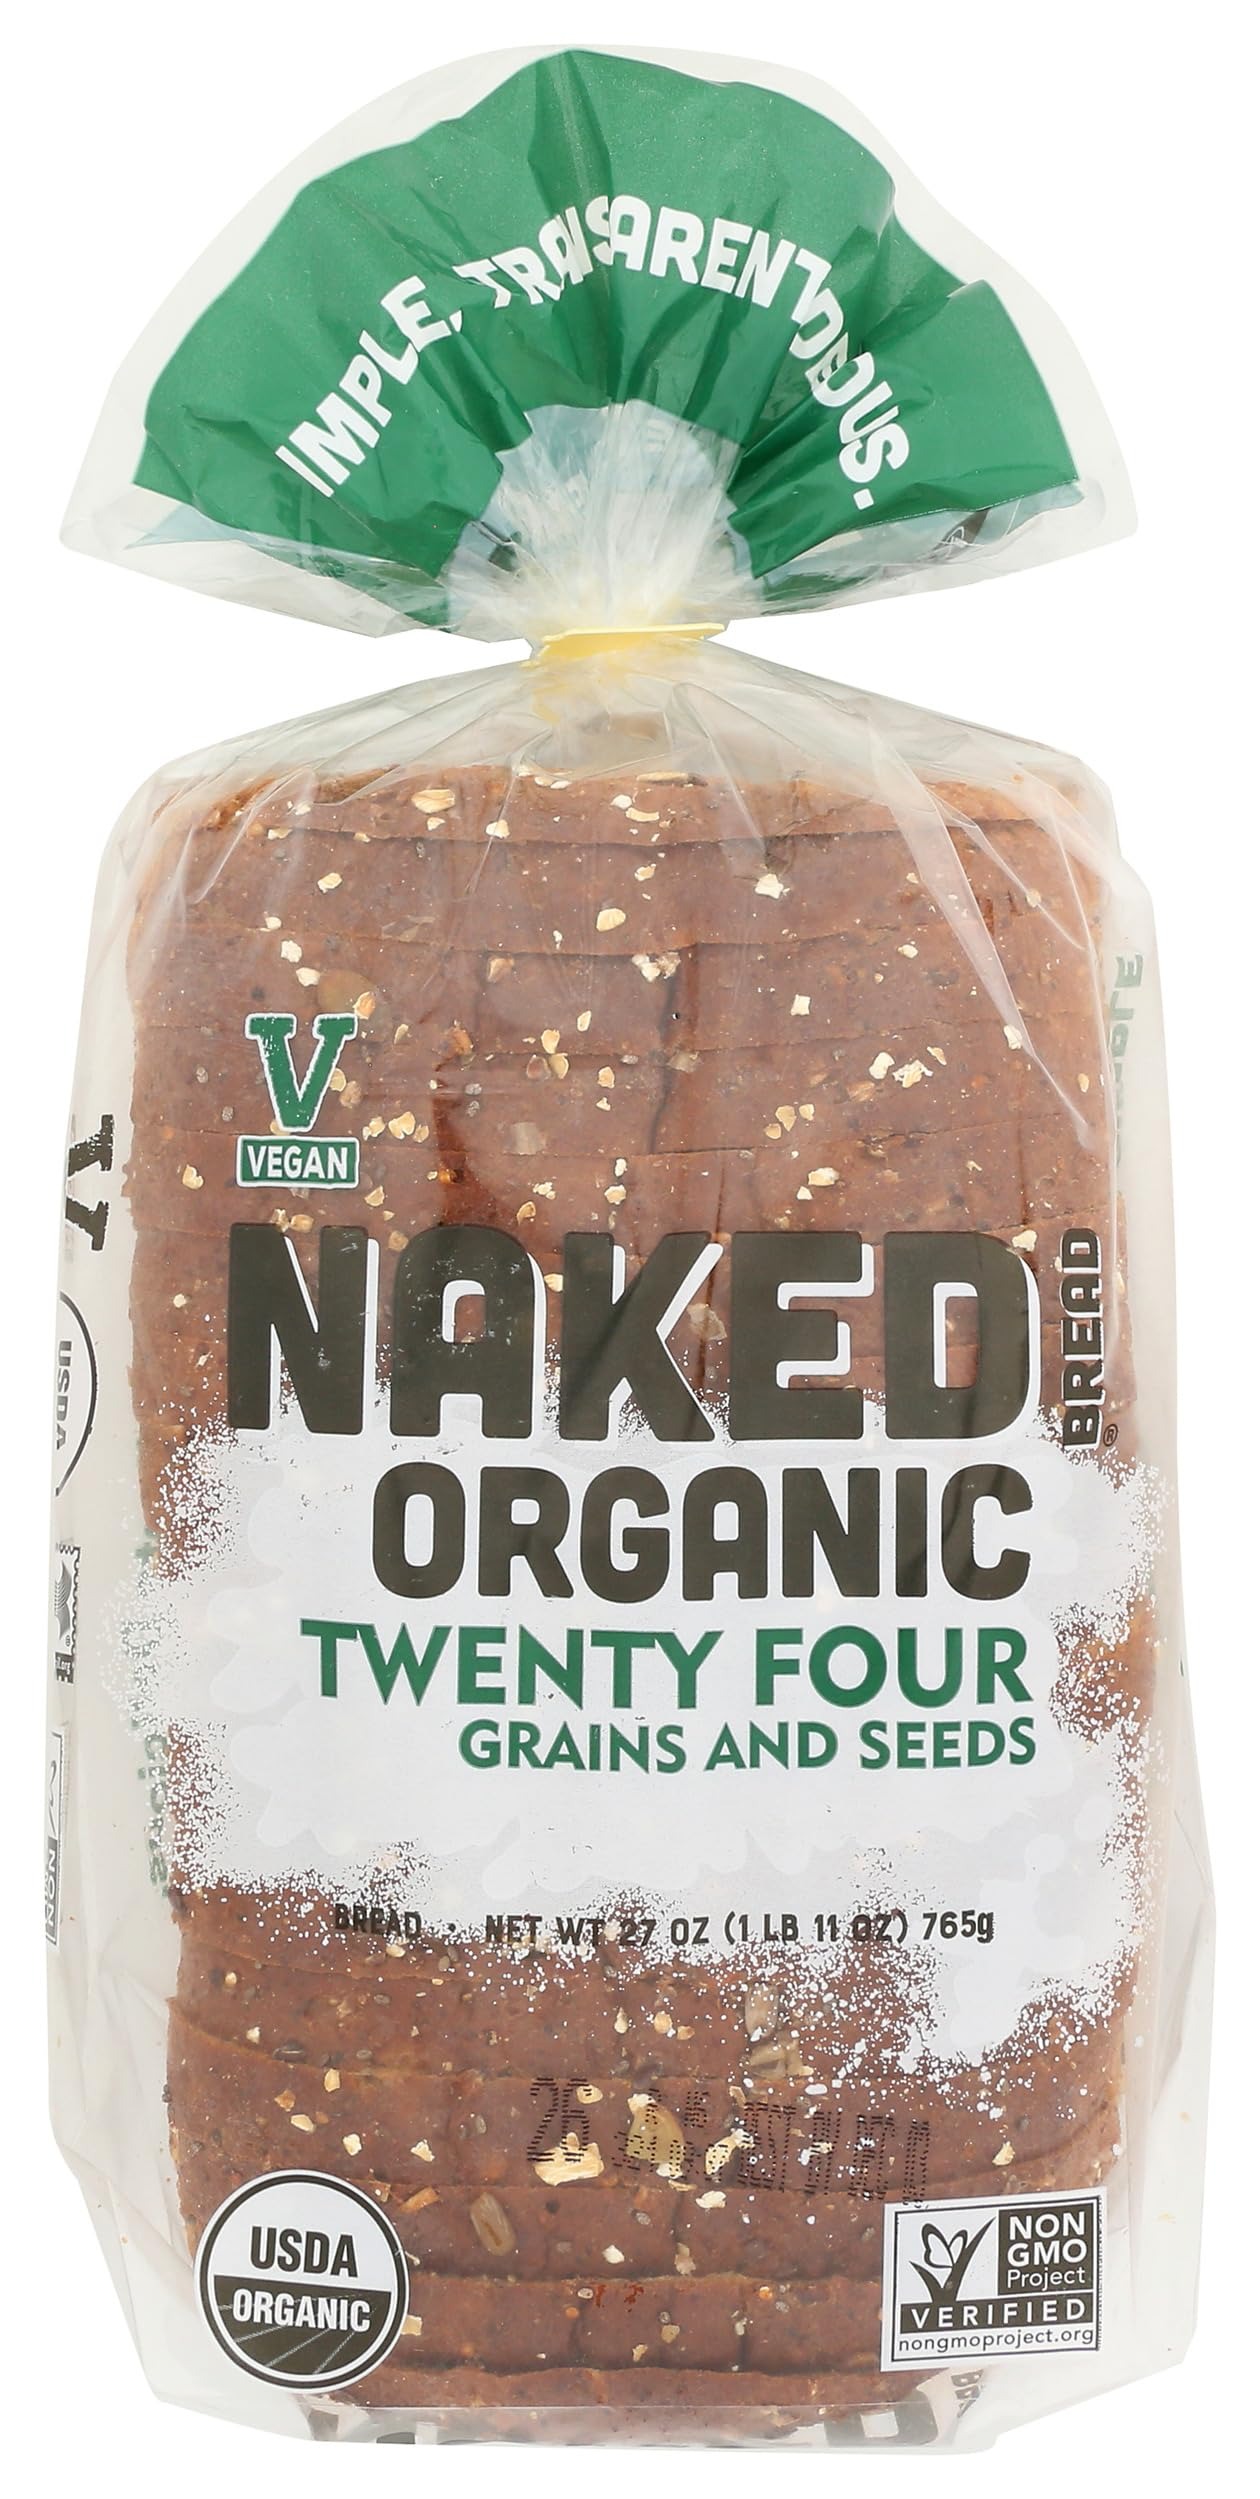
Item Name: Naked Organic Twenty Four
Bullet Point 1: Organic
Bullet Point 2: Traceable
Bullet Point 3: Minimal Ingredients
Bullet Point 4: Vegan
Value: 27.0
Unit: Ounce

Price: 4.98